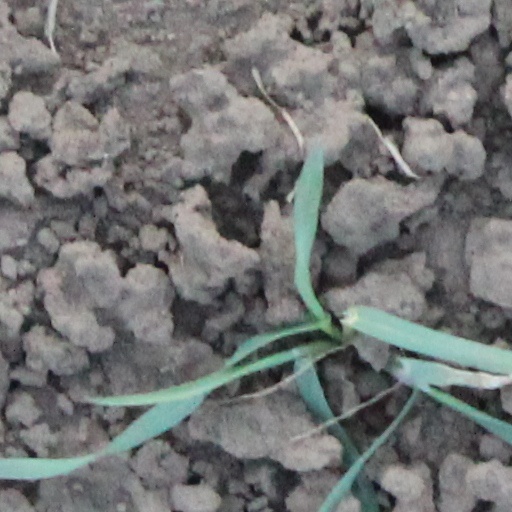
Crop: wheat